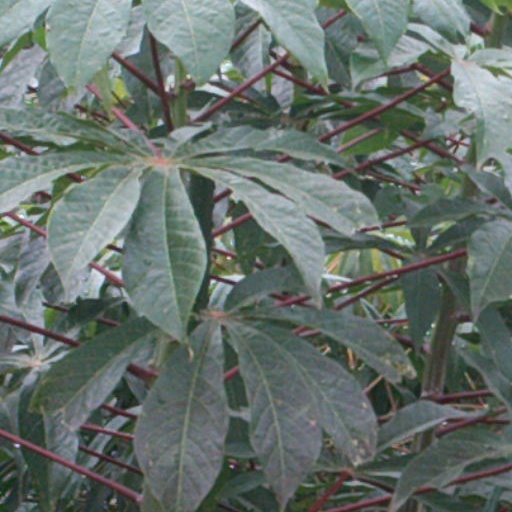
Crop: cassava